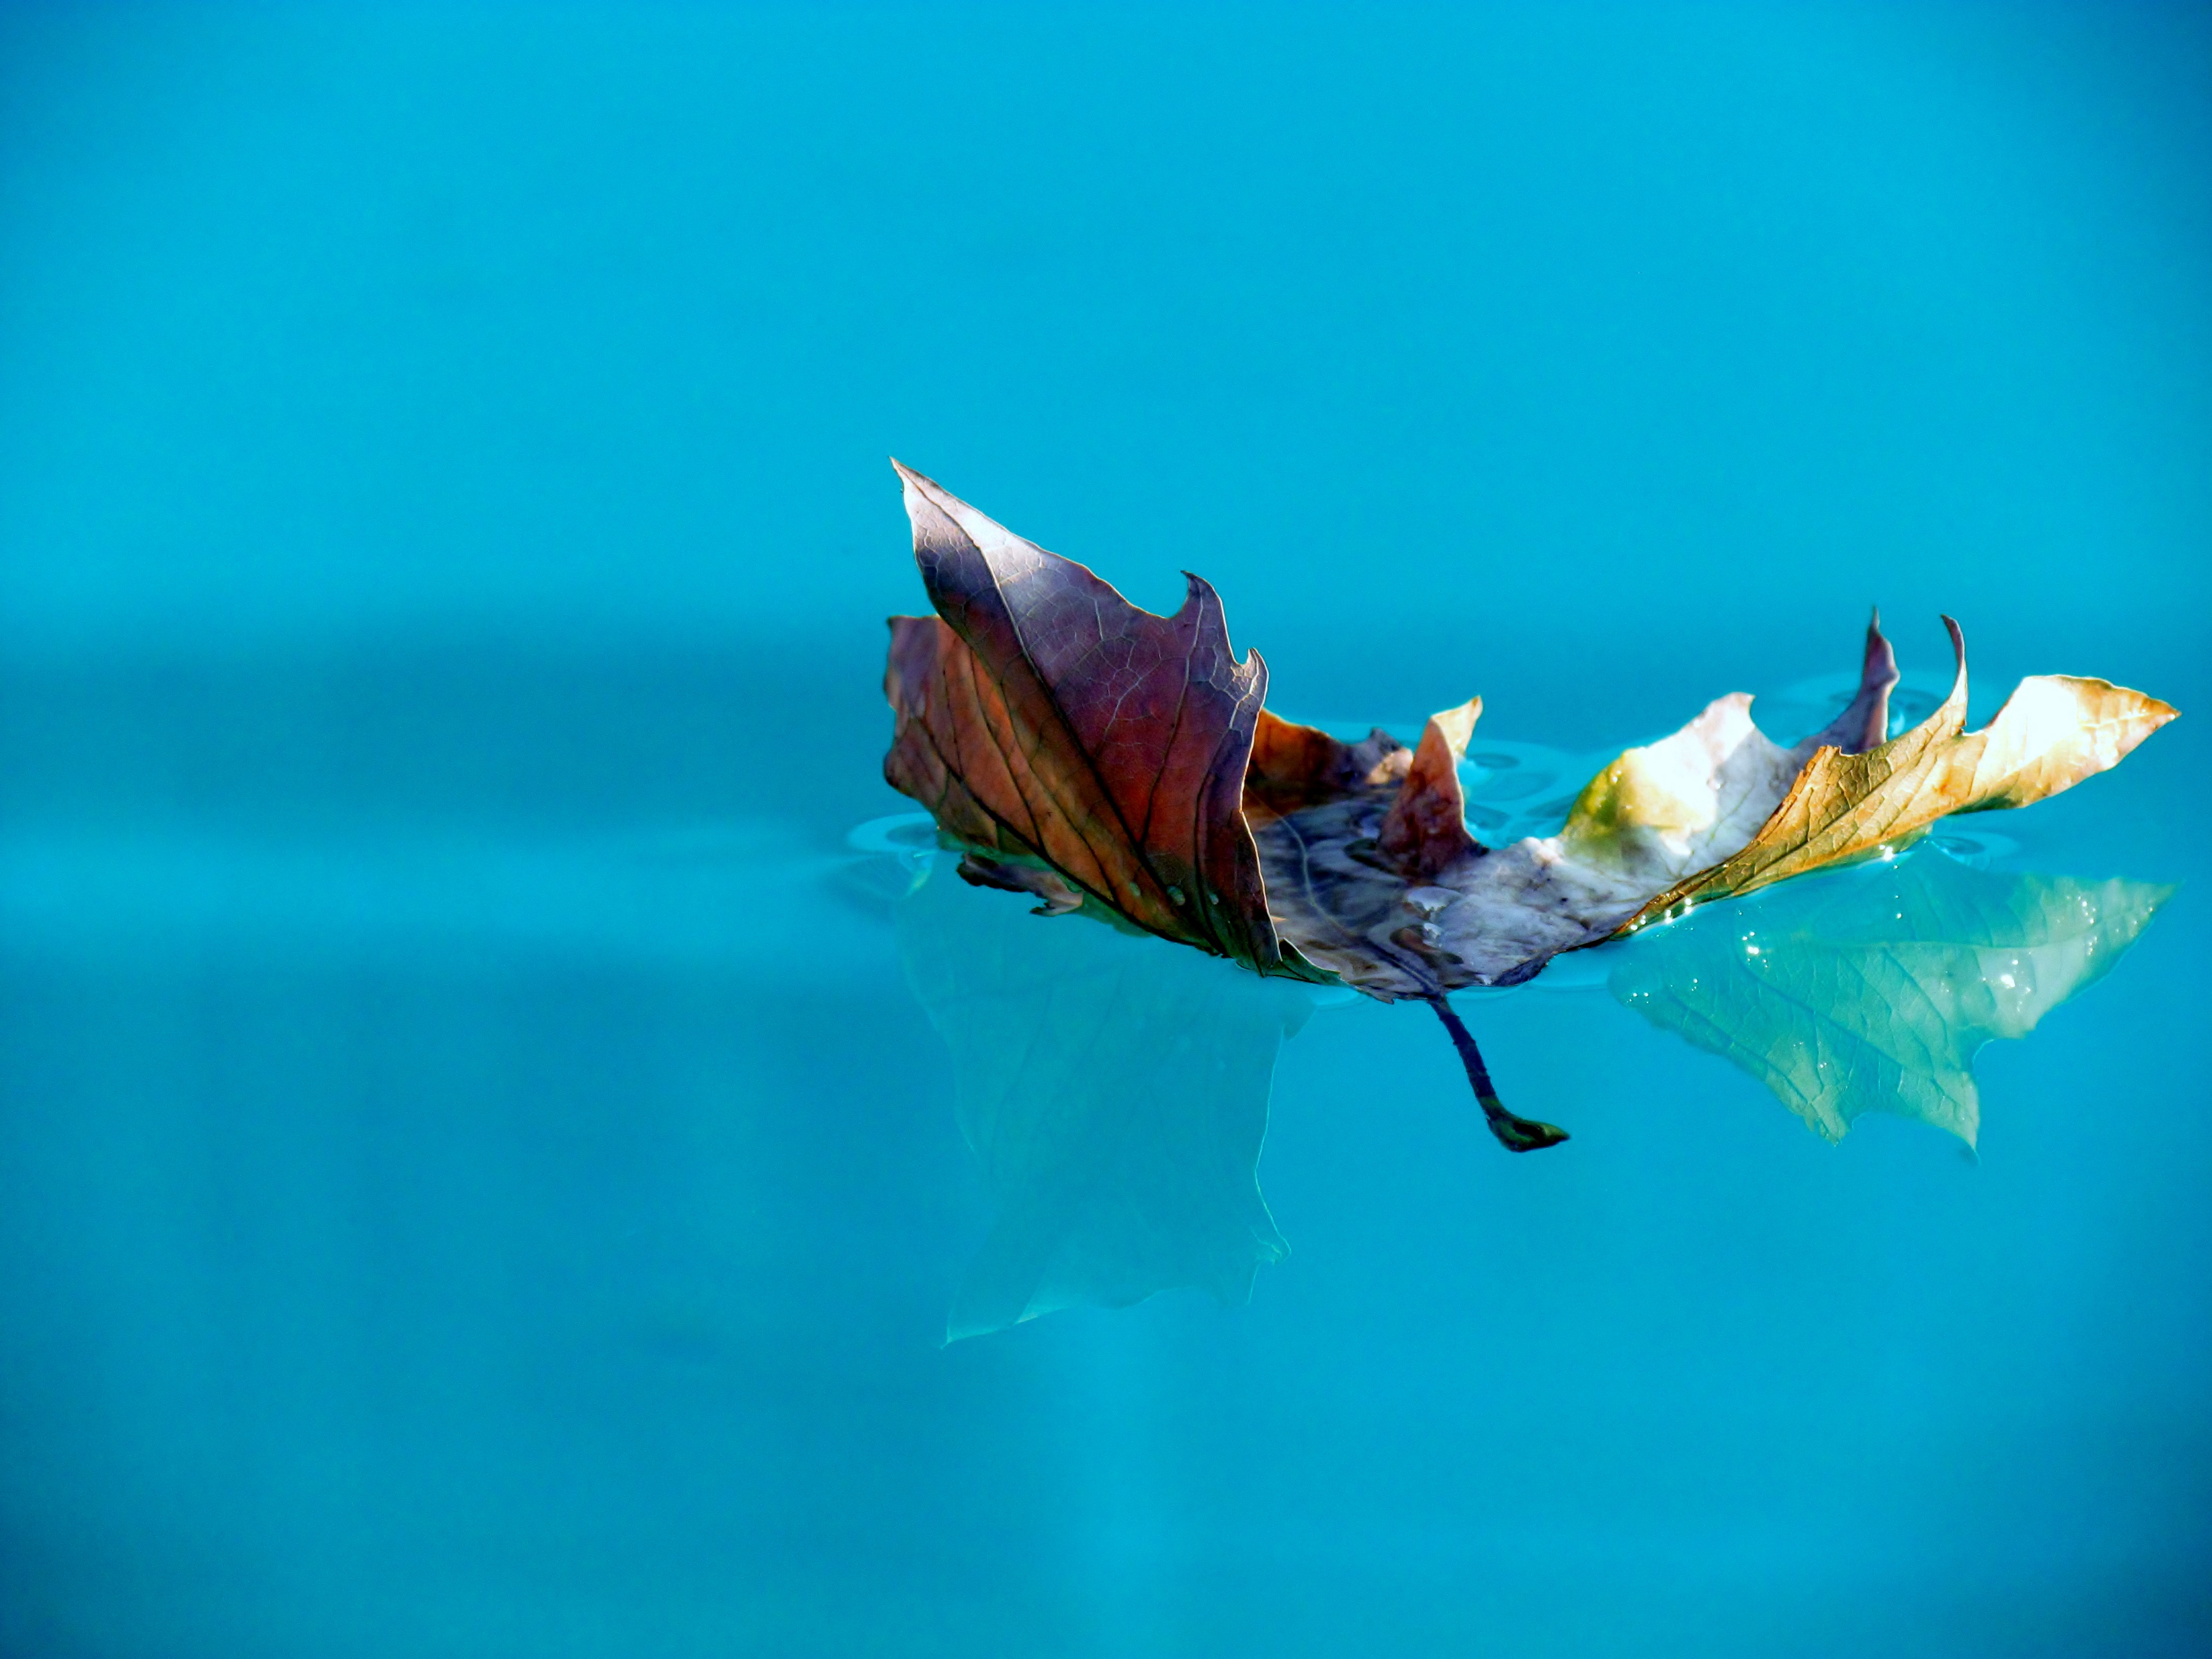
water, leaf, flower, pool, underwater, reflection, blue, macro photography, ply